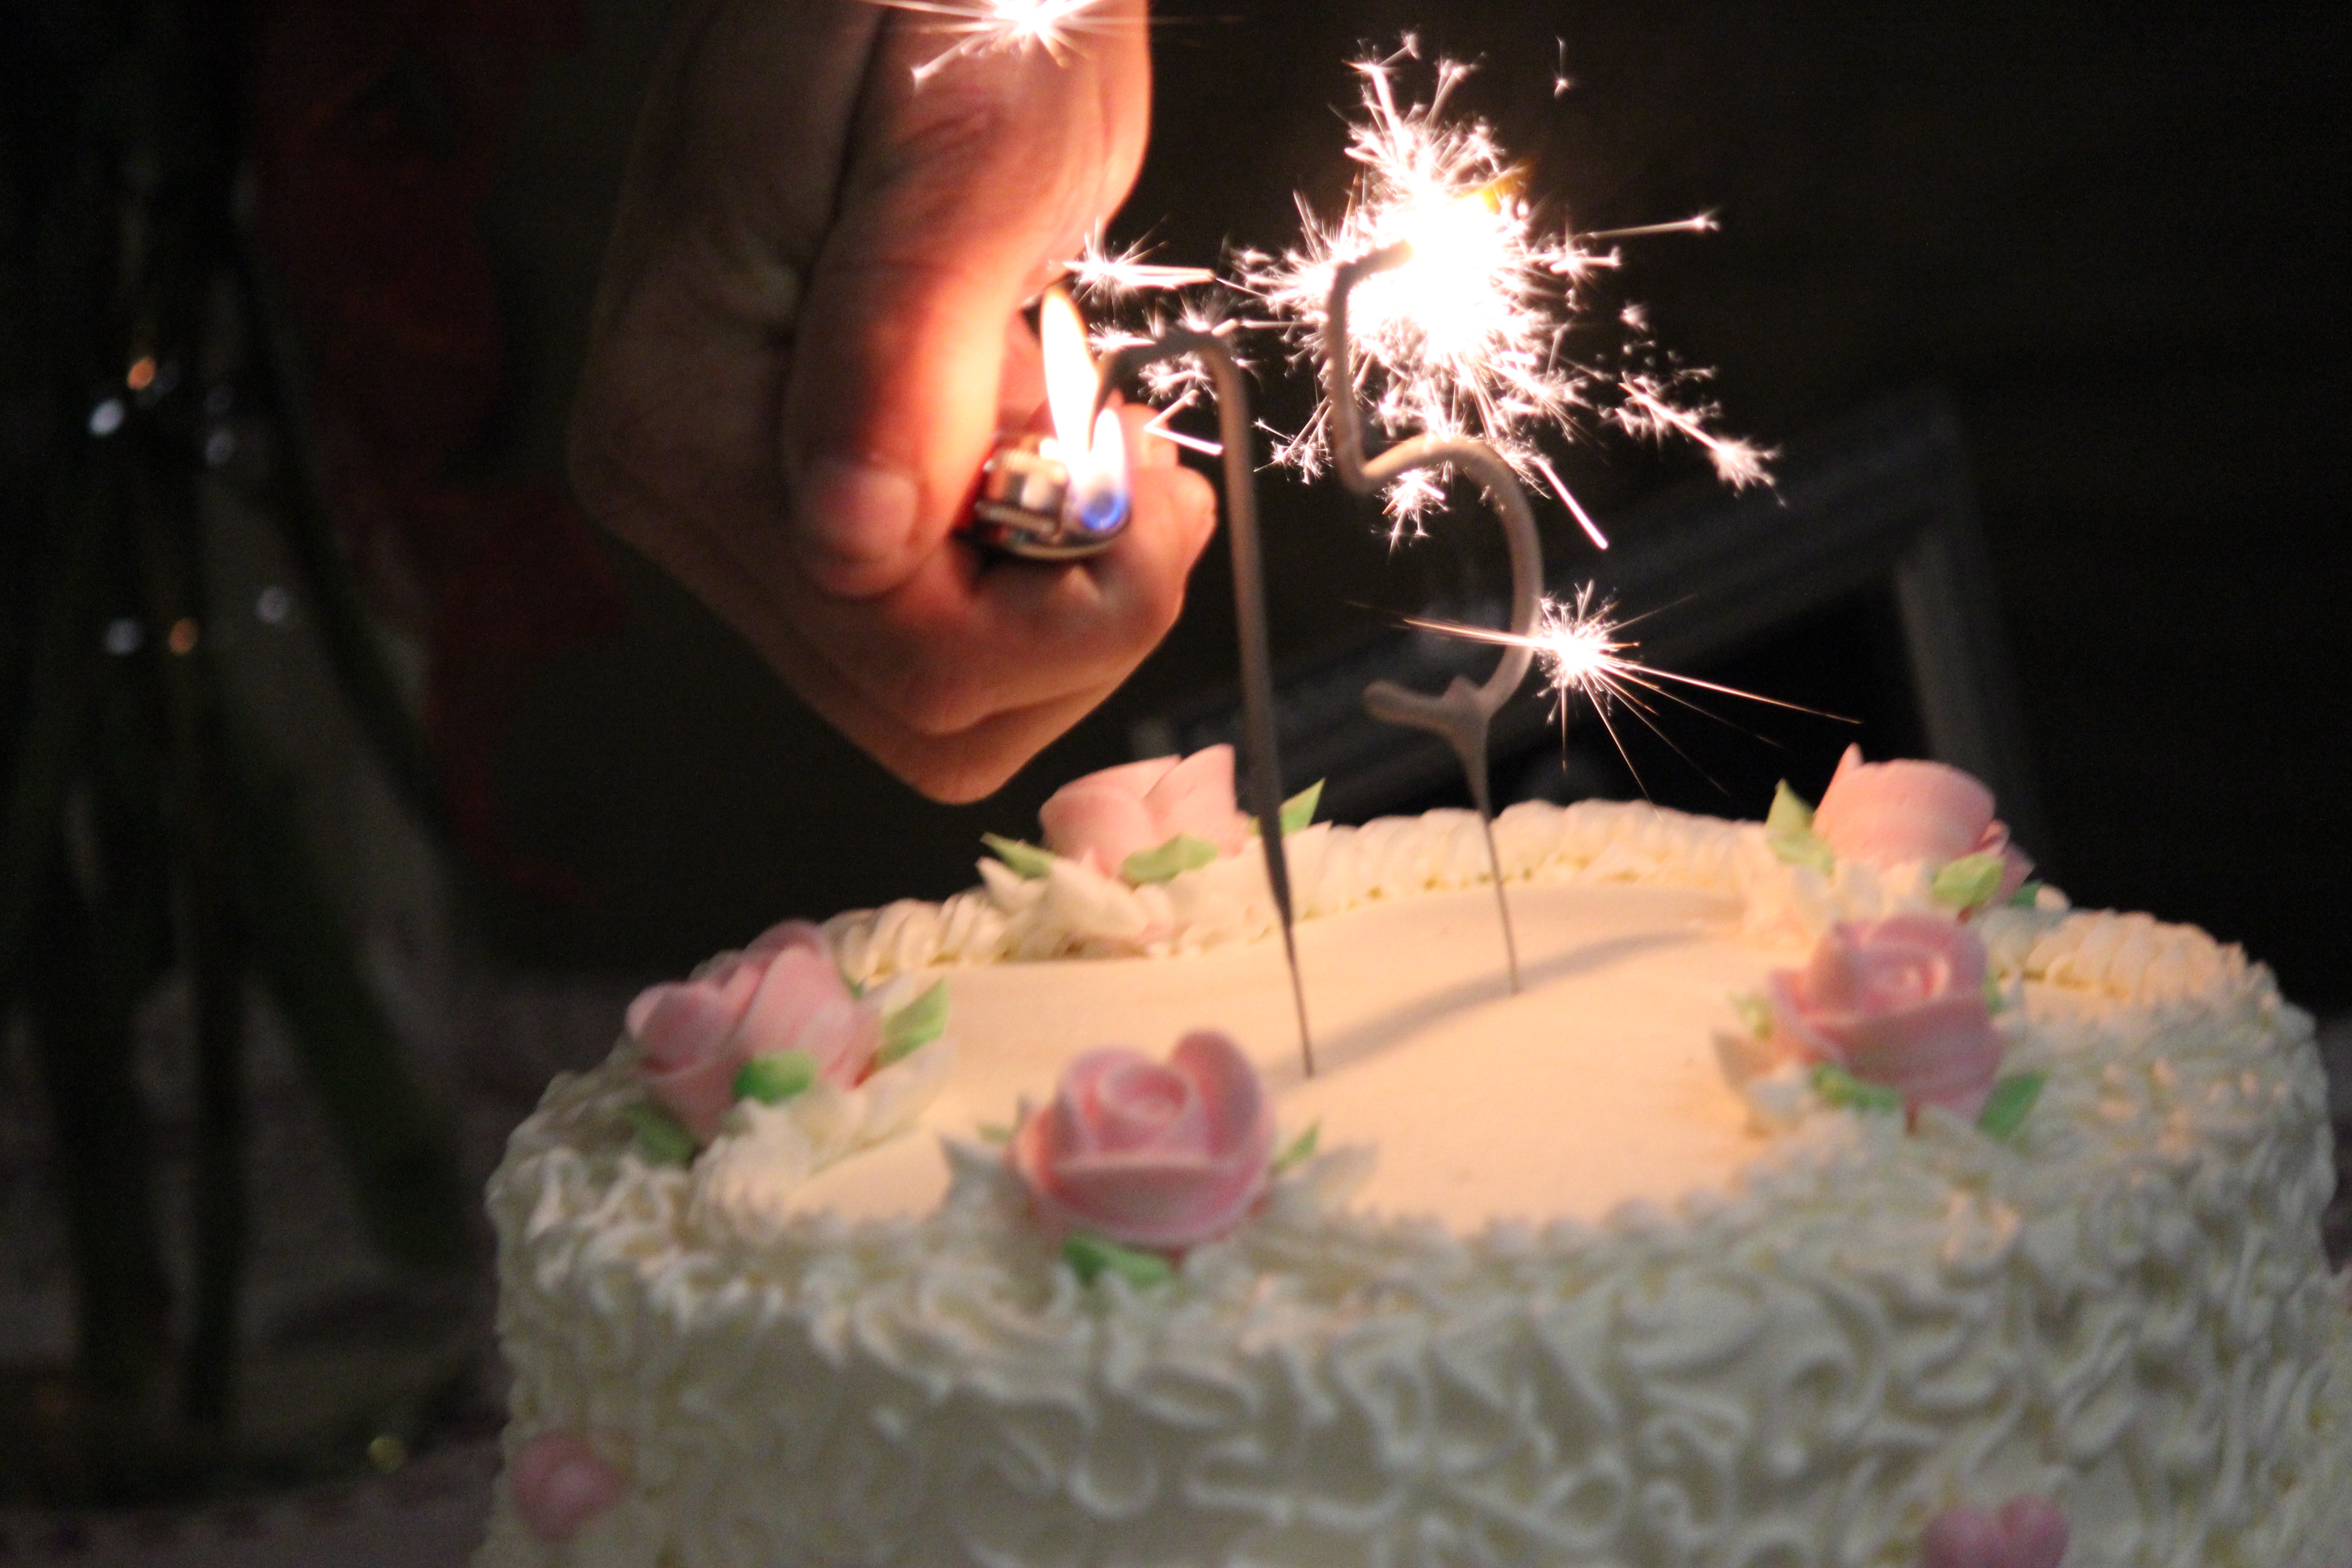
flower, celebration, decoration, food, flame, candle, dessert, cake, celebrate, birthday cake, happy, happiness, party, years, 75th, birthday, congratulations, celebrating, wedding cake, buttercream, cake decorating